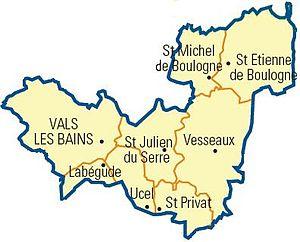
Carte détaillée des communes du canton (Ardèche)
Le canton de Vals-les-Bains est une ancienne division administrative française située dans le département de l'Ardèche et la région Rhône-Alpes.